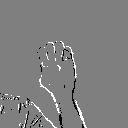
ASL letter: e